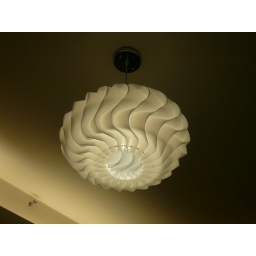
The New Yorkers style of lamp in my master bed room...only costs me NT$ 799 (USD 25)